Hiroyuki Enoki

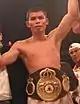
Indonesia's John

A former professional sumo wrestler, Takekaze Akira is his classmate at .